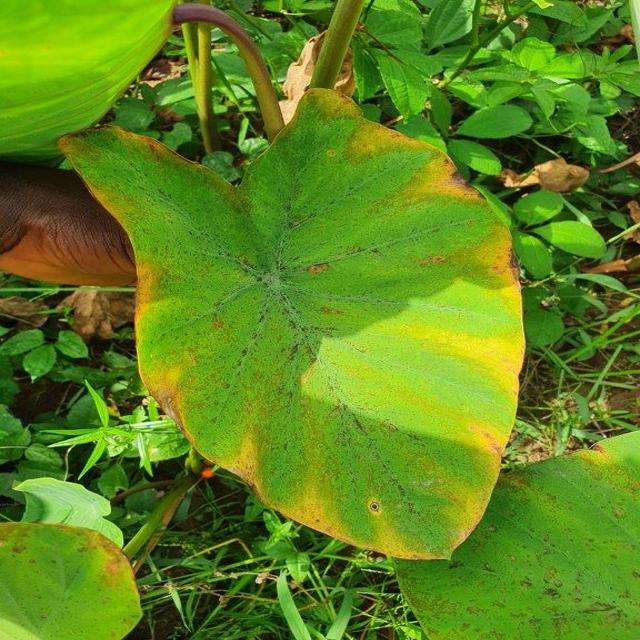
Label: Mid_Blight